Xavier J. Barile

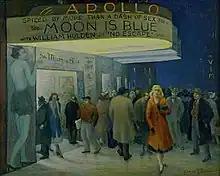
"42nd St. Nocturne", oil on canvas board, 1953

Before returning to New York City in 1946, Barile was inspired by a year spent teaching and painting in St. Augustine, Florida, where he held classes at the St. Augustine Arts Club. In New York after short stints teaching at the Pan-American Art School and the Catan-Rose Institute of Art, Barile opened his second art school in 1950, the Barile Fine Arts Group, on Union Square in New York City. He continued to teach there until 1973.